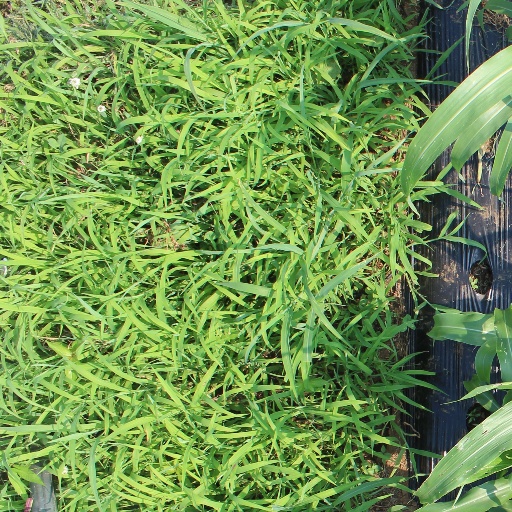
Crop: sorghum